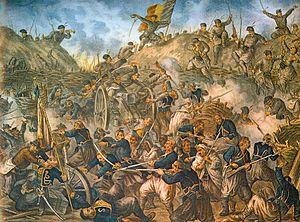
Attaque de Grivitsa (Gravitza) par Dembitsky 1830-1906. Italiano: Le truppe rumene mentre prendono la Fortezza di Grivica. 日本語: ルーマニア兵を描いた絵画. Română: Luptele de la Griviţa. Maiorul Valter Mărăcineanu înalţă drapelul românesc pe reduta Griviţa (1877). Cucerirea redutei de la Griviţa de către trupele române. Trupele Române la Grivița. Simple
Le siège ou la bataille de Plevna est un épisode resté fameux de la guerre russo-turque de 1877-1878, lors du règlement de la Question d'Orient.